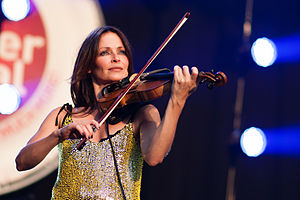
Sharon Corr
Sharon Corr i 2012
Sharon Helga Corr er musiker og medlem af det irske pop-rock band The Corrs. Hun spiller violin og synger baggrundsvokal. Hun er den næstældste i søskendeflokken på fire som også udgør The Corrs.